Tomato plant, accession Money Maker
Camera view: bottom (45 deg); turntable rotation: 0 degrees
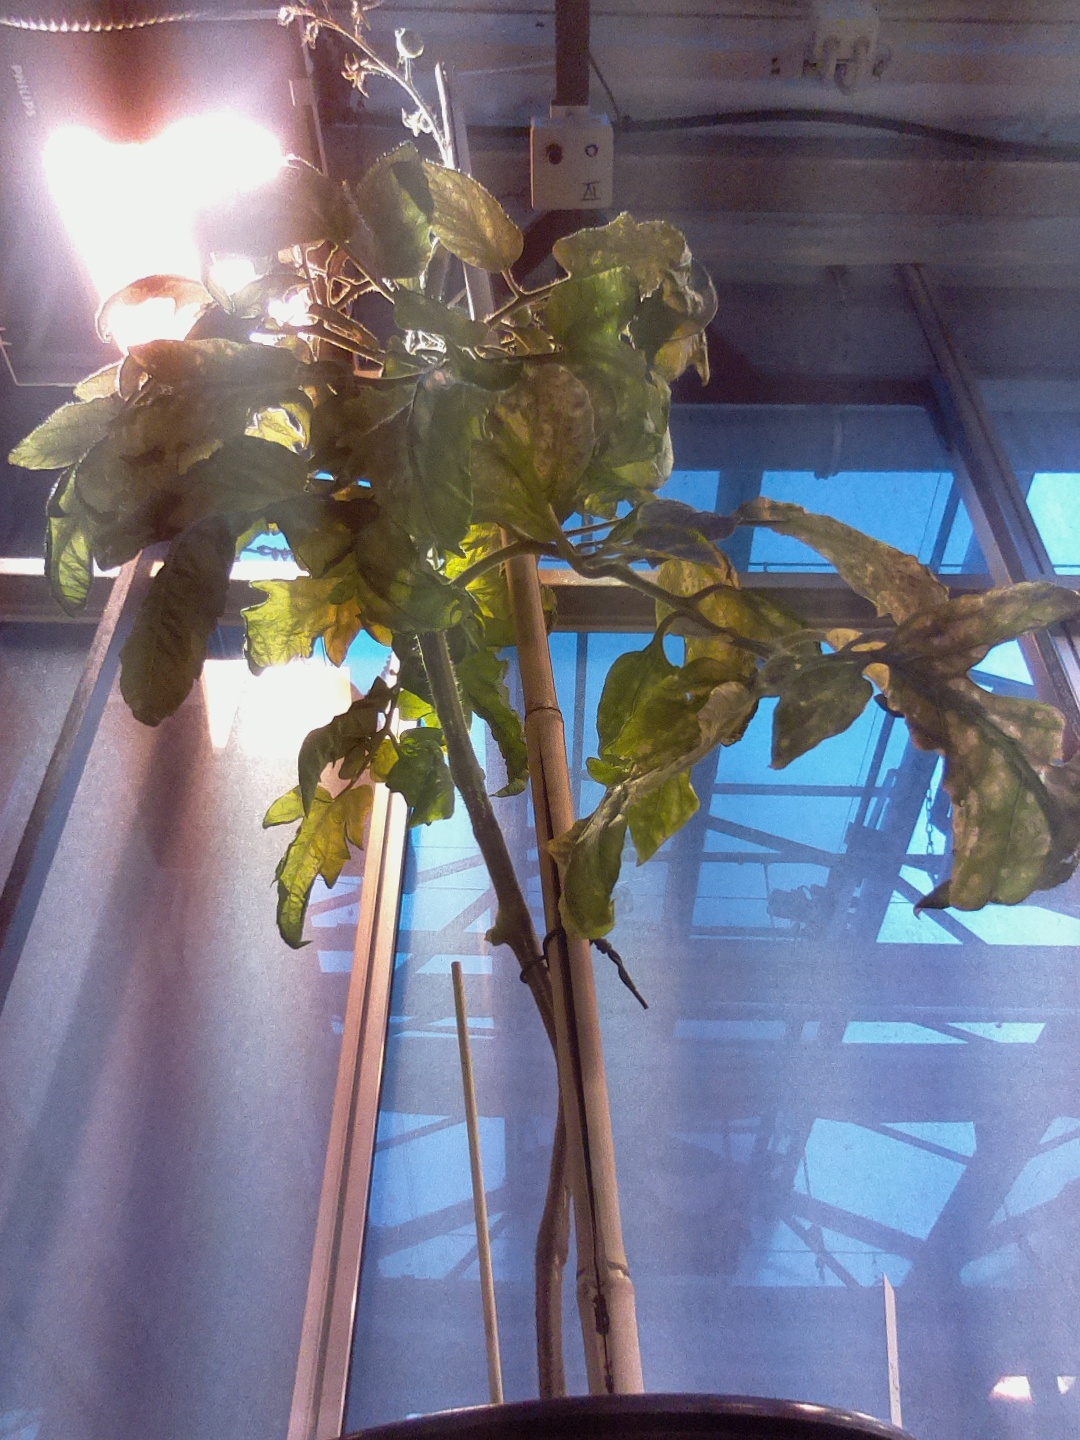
BBCH growth stage 75: 50%-60% of final fruit size